Extreme Movie

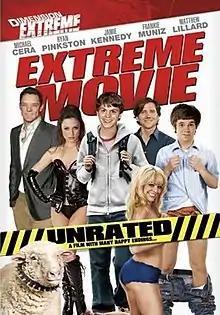
DVD cover

Extreme Movie (formerly Parental Guidance Suggested; known as Hotdogs & Doughnuts: An Extreme Movie in Australia) is a 2008 American satirical sex comedy film composed of sketches focusing on teen sex. Adam Jay Epstein and Andrew Jacobson direct, with segments co-written by "Saturday Night Live" performers Will Forte, Andy Samberg, and writers Akiva Schaffer, Jorma Taccone, Phil Lord and Christopher Miller. The ensemble cast includes Kevin Hart, Frankie Muniz, Ryan Pinkston, Jamie Kennedy, Danneel Harris, Andy Milonakis, Matthew Lillard, Rob Pinkston and Michael Cera.